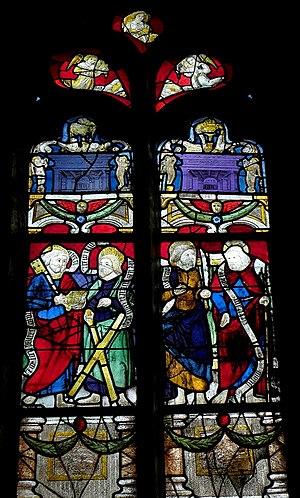
Baie 06 de l'église Saint-Laurent de Maël-Pestivien (22).